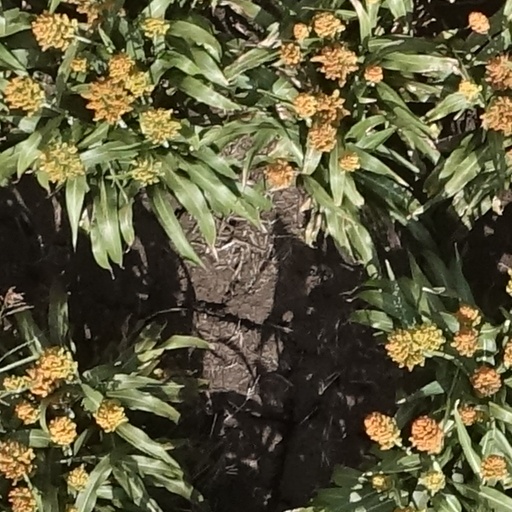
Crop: sorghum